Claude-Michel Bégon de la Cour

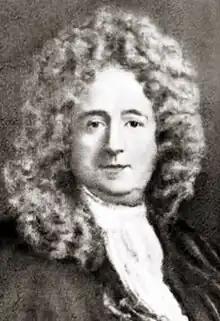
Claude-Michel Bégon de la Cour

Claude-Michel Bégon de la Cour (March 15, 1683 – April 30, 1748) was a French military officer in the colonial regular troops and a governor of Trois-Rivières.